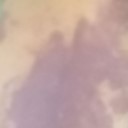
Label: Leaf_rust